Rochester Grizzlies

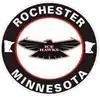
Rochester Ice Hawks logo

The franchise originally joined the Minnesota Junior Hockey League (MnJHL) in May 1996 as the Minnesota Ice Hawks and played in Le Sueur, Minnesota, until 2002. The team was owned and managed by Michael Fatis and coached by Nick Fatis. The franchise moved to Rochester, Minnesota, in 2002 after the Rochester Mustangs of the United States Hockey League ceased operations. They officially changed their name prior to the 2009–10 season to the Rochester Ice Hawks.